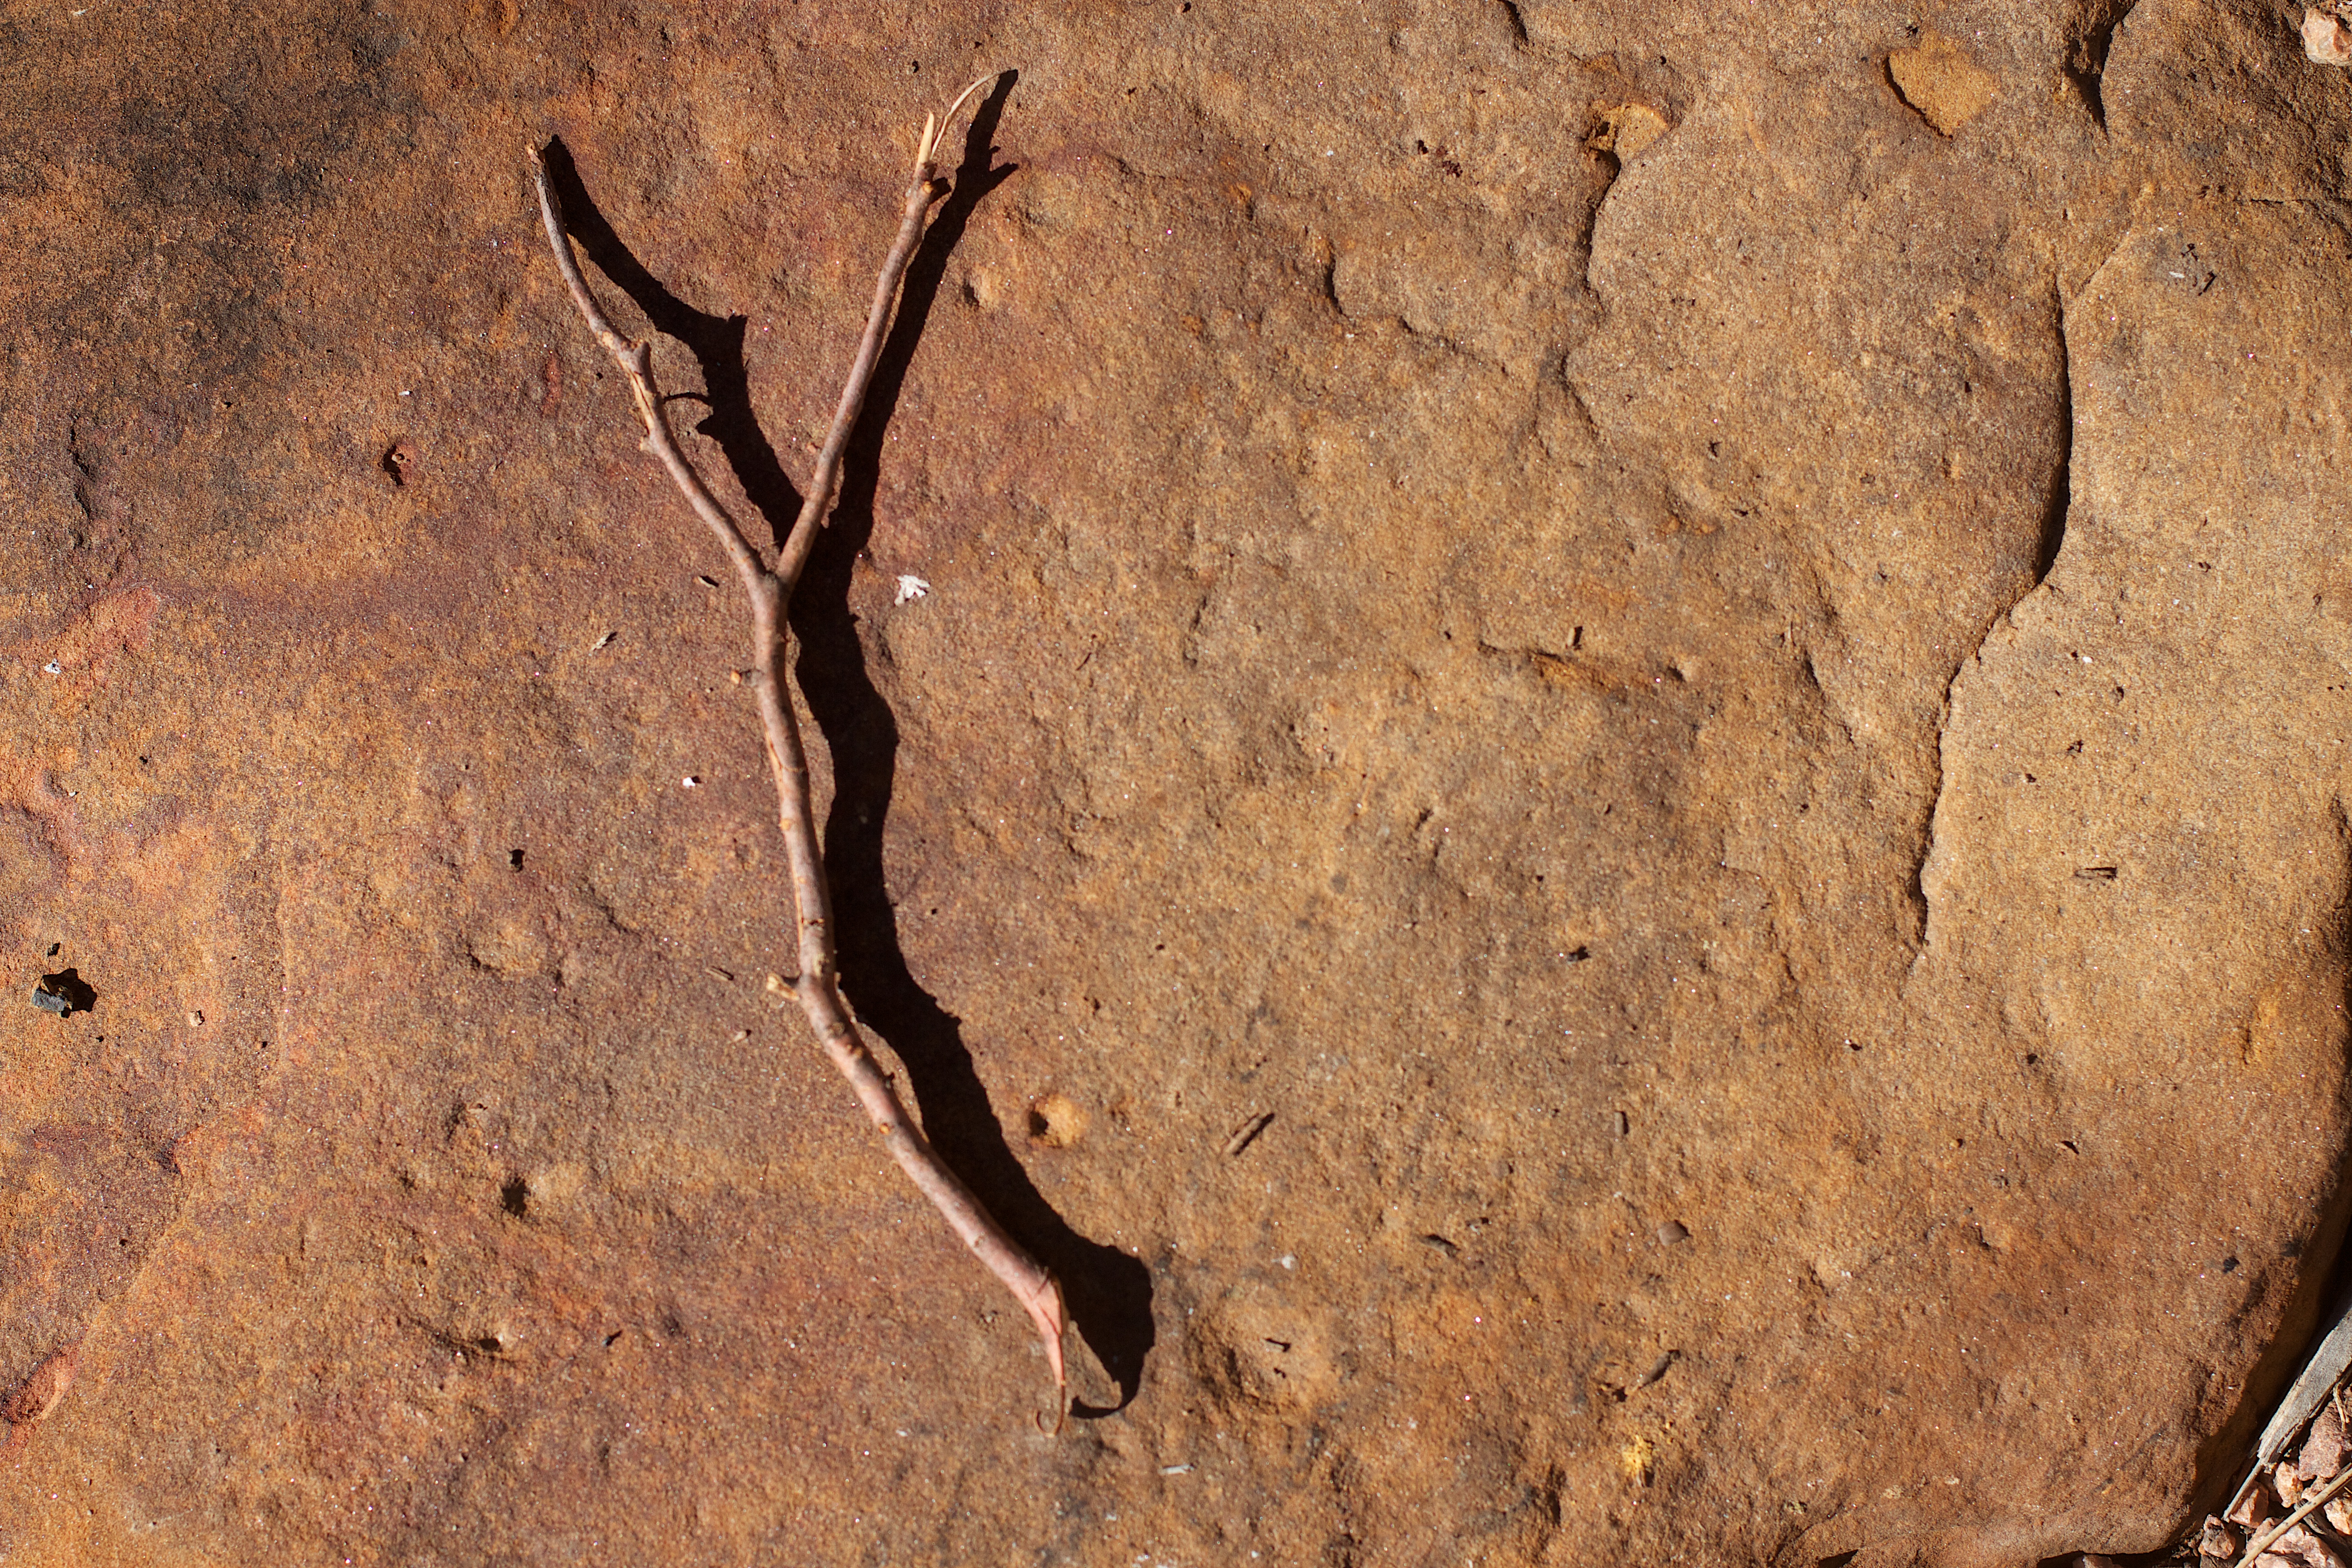
branch, wood, leaf, wildlife, soil, fauna, material, cool image, geology